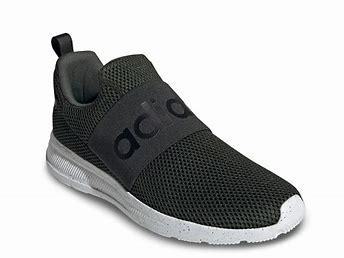
Brand: Adidas
Model: Lite Racer Adapt 4